Construction

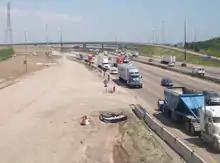
Construction along Ontario Highway 401, widening the road from six to twelve travel lanes

Depending upon the type of building, non-residential building construction can be procured by a wide range of private and public organisations, including local authorities, educational and religious bodies, transport undertakings, retailers, hoteliers, property developers, financial institutions and other private companies. Most construction in these sectors is undertaken by general contractors.